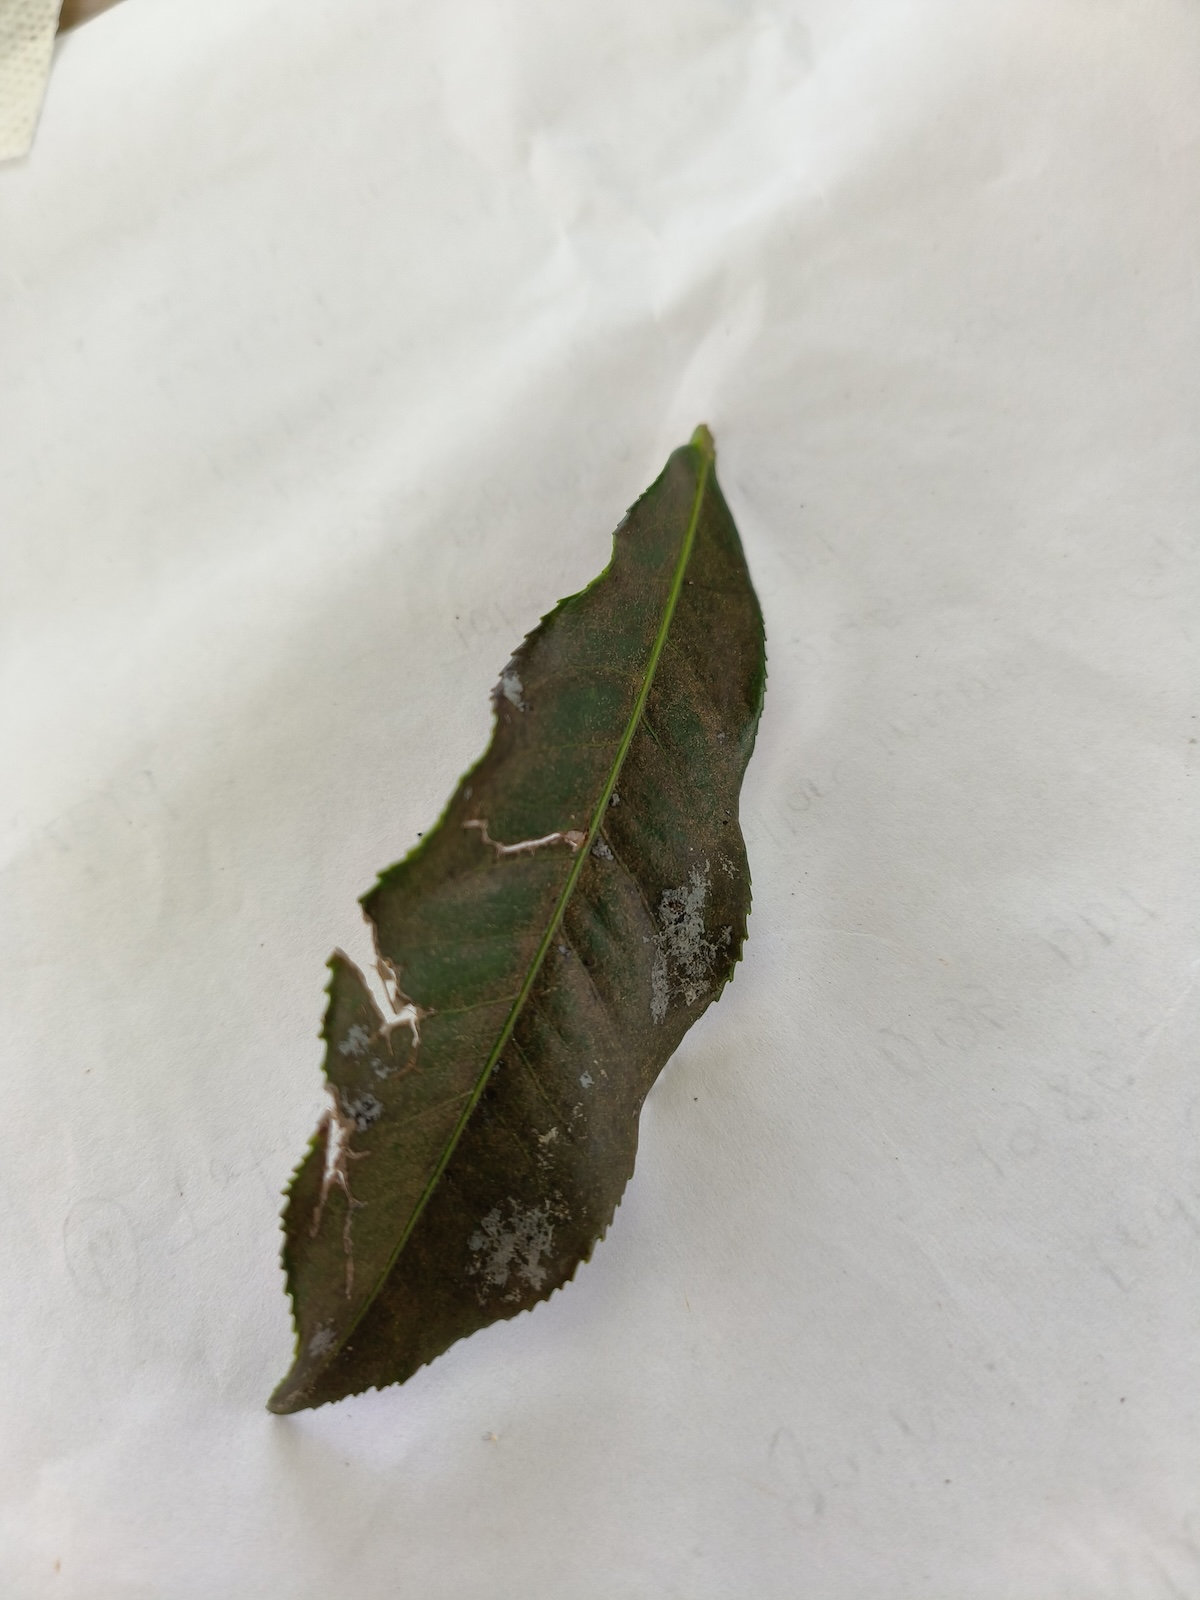
Label: Red spider